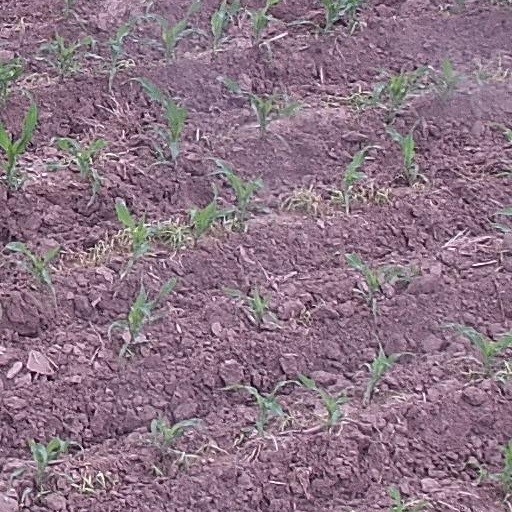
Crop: maize; corn